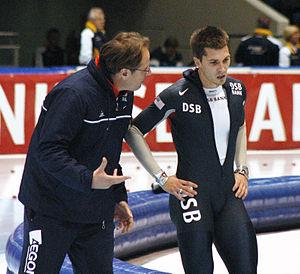
Kip Carpenter né le 30 avril 1979 à Kalamazoo est un ancien patineur de vitesse américain.